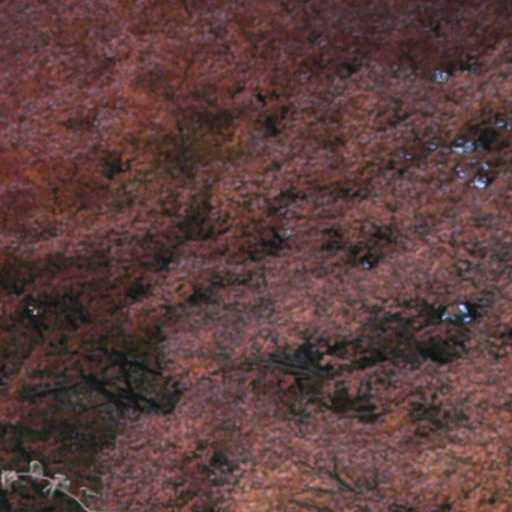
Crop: cassava